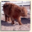
Label: cattle